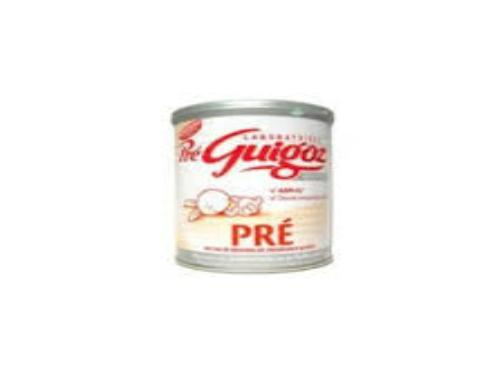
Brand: Guigoz
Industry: Food